Crystallographic defects in diamond

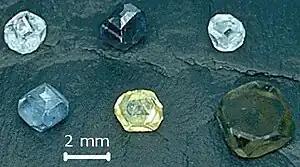
Synthetic diamonds of various colors grown by the high-pressure and high-temperature technique, the diamond size is ~2 mm.

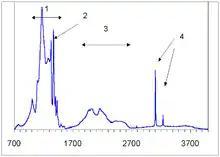
Infrared absorption spectrum of type IaB diamond. (1) region of nitrogen impurities absorption (here mostly due to the B-centers), (2) platelets peak, (3) self-absorption of diamond lattice, (4) hydrogen peaks at 3107 and 3237 cm

Imperfections in the crystal lattice of diamond are common. Such defects may be the result of lattice irregularities or extrinsic substitutional or interstitial impurities, introduced during or after the diamond growth. The defects affect the material properties of diamond and determine to which type a diamond is assigned; the most dramatic effects are on the diamond color and electrical conductivity, as explained by the electronic band structure.